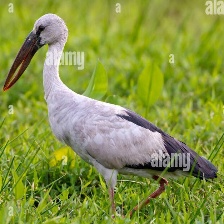
Species: ASIAN OPENBILL STORK
Scientific name: ANASTOMUS OSCITANS
ImageNet parent category: white_stork